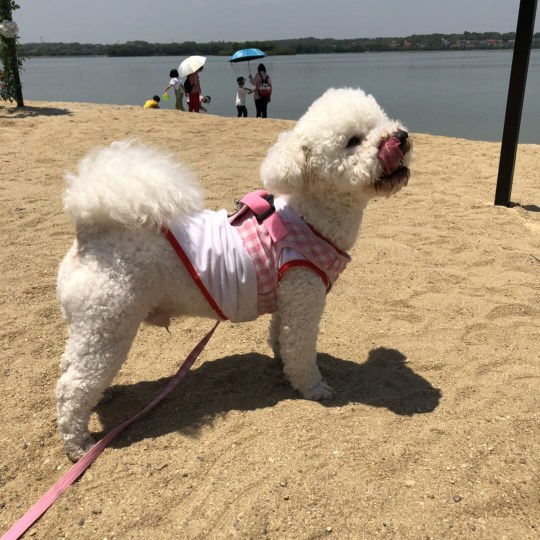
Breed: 3083-n000117-Bichon_Frise